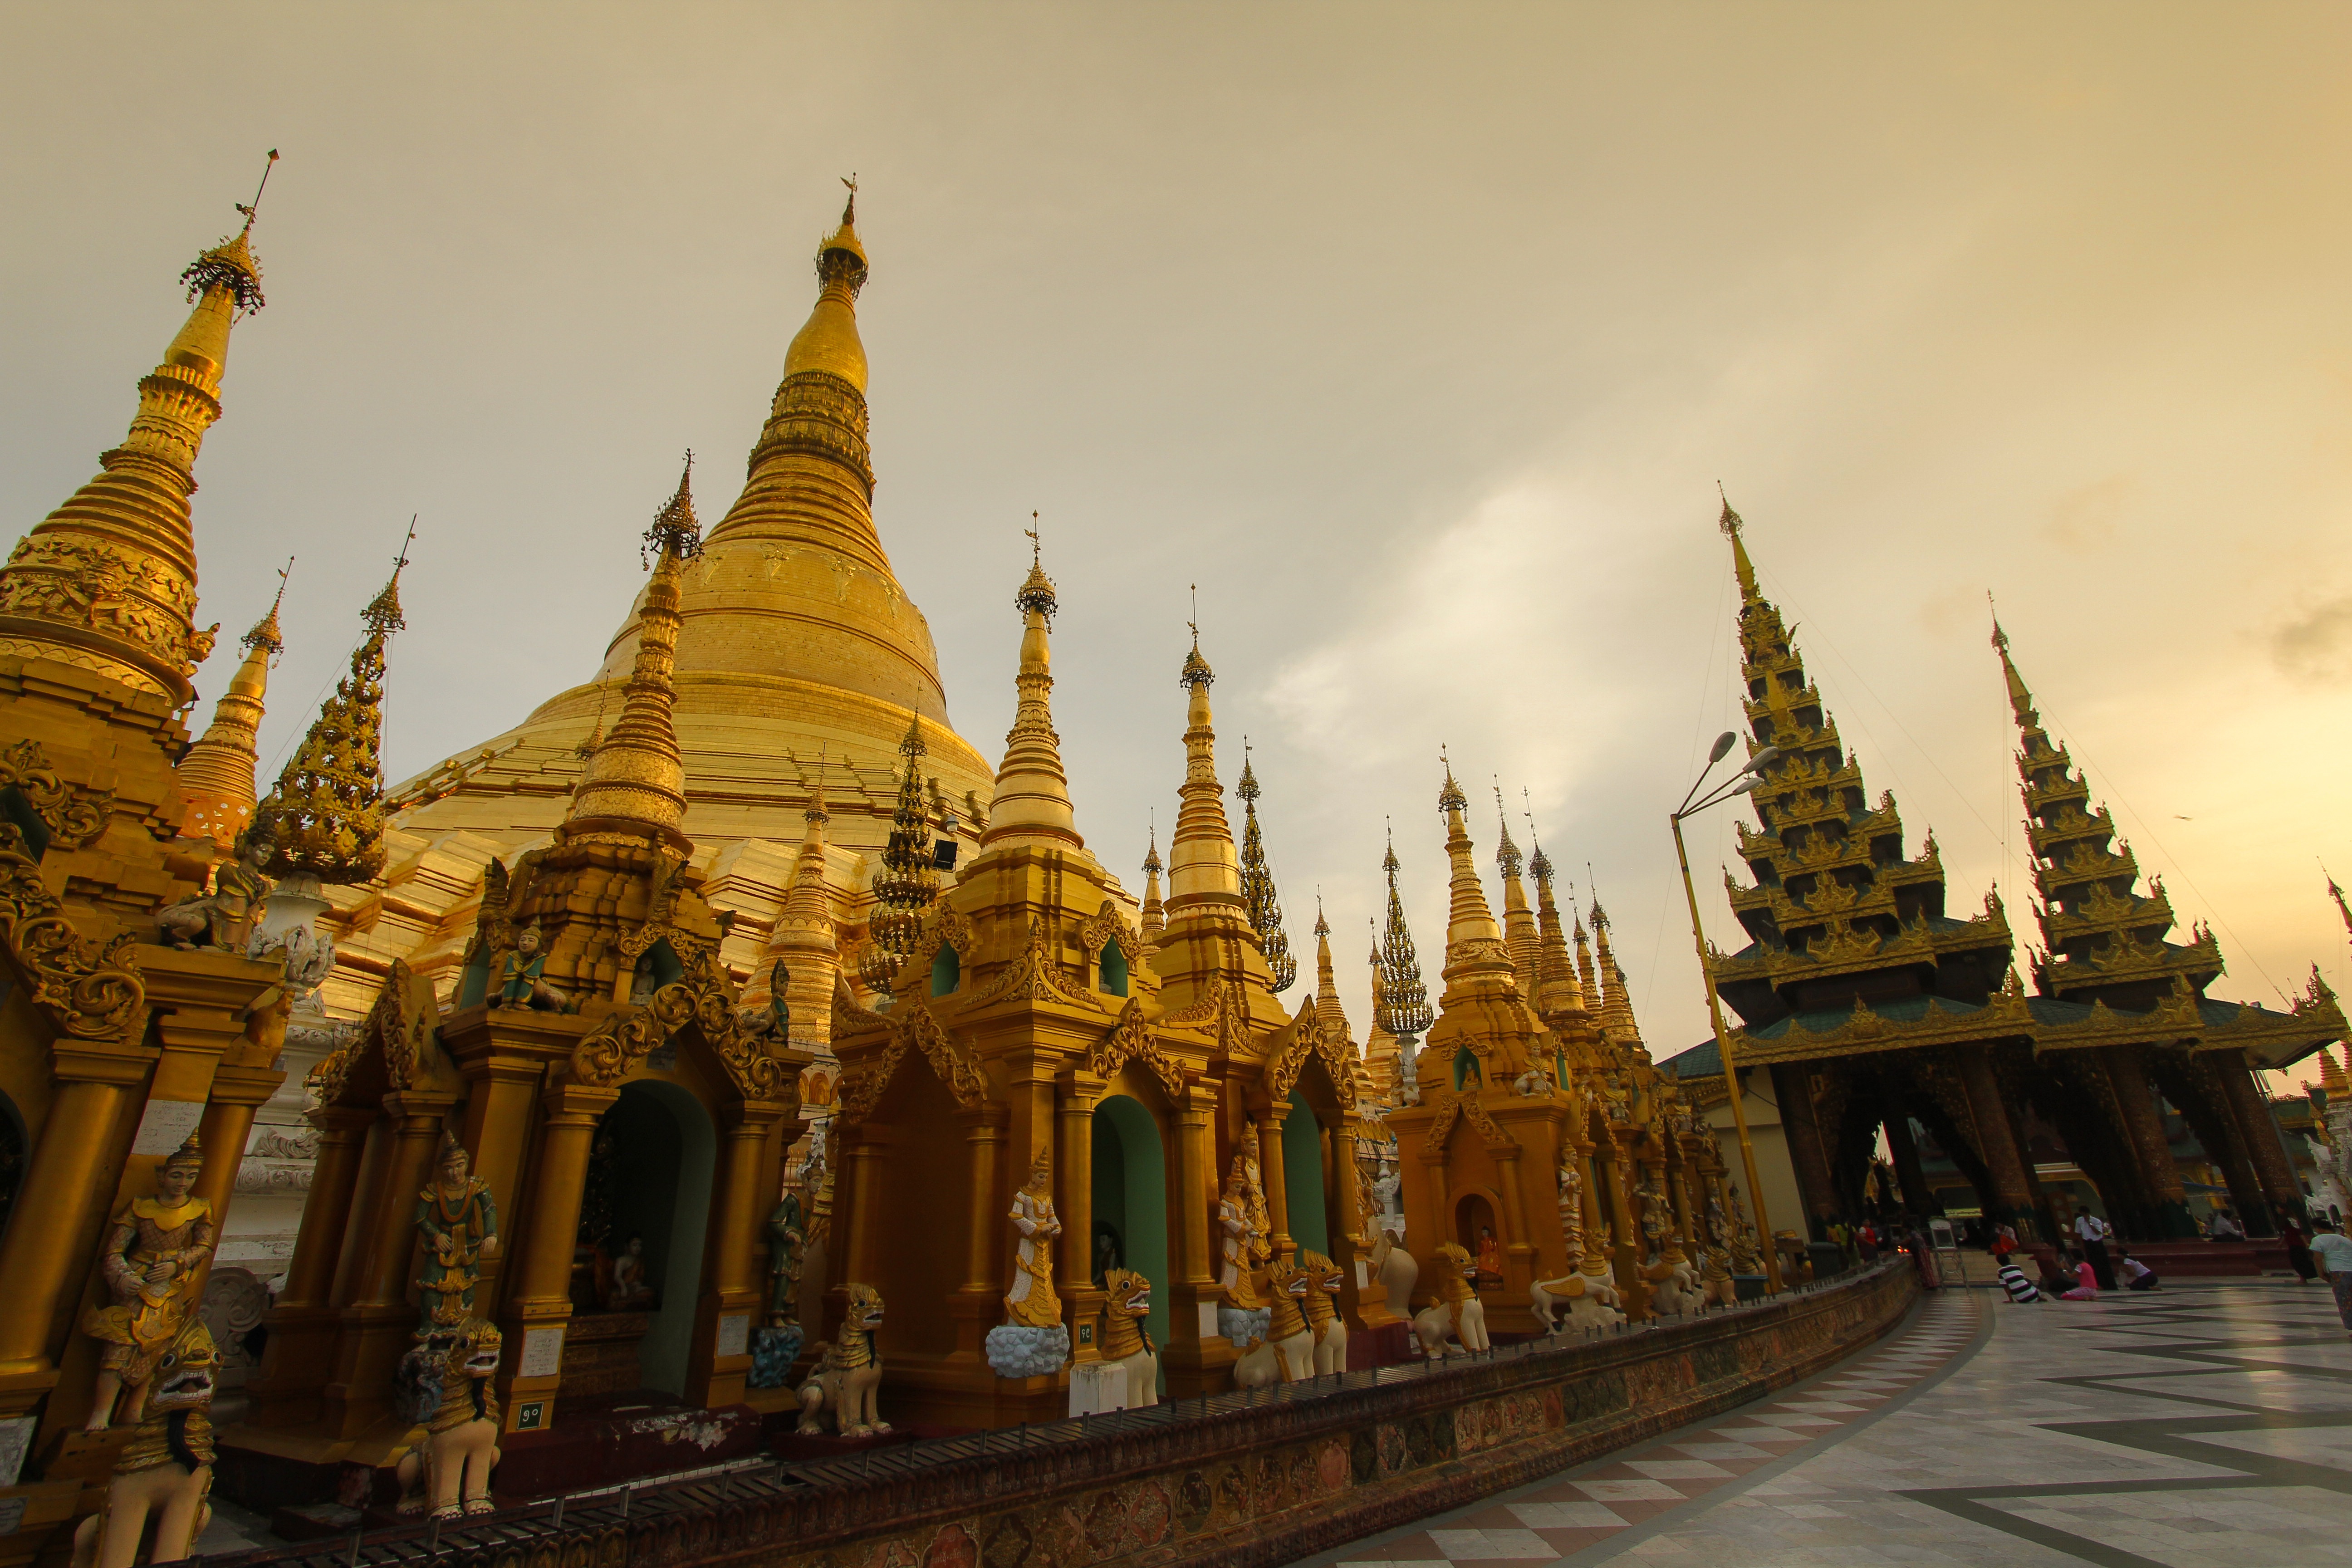
chinese architecture, pagoda, historic site, building, temple, landmark, tower, place of worship, hindu temple, wat, palace